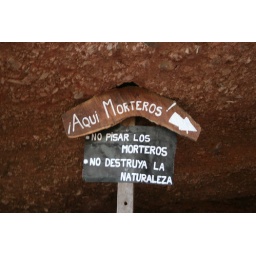
Here Morters! Where the natives ground there spices in morters in the natural rock